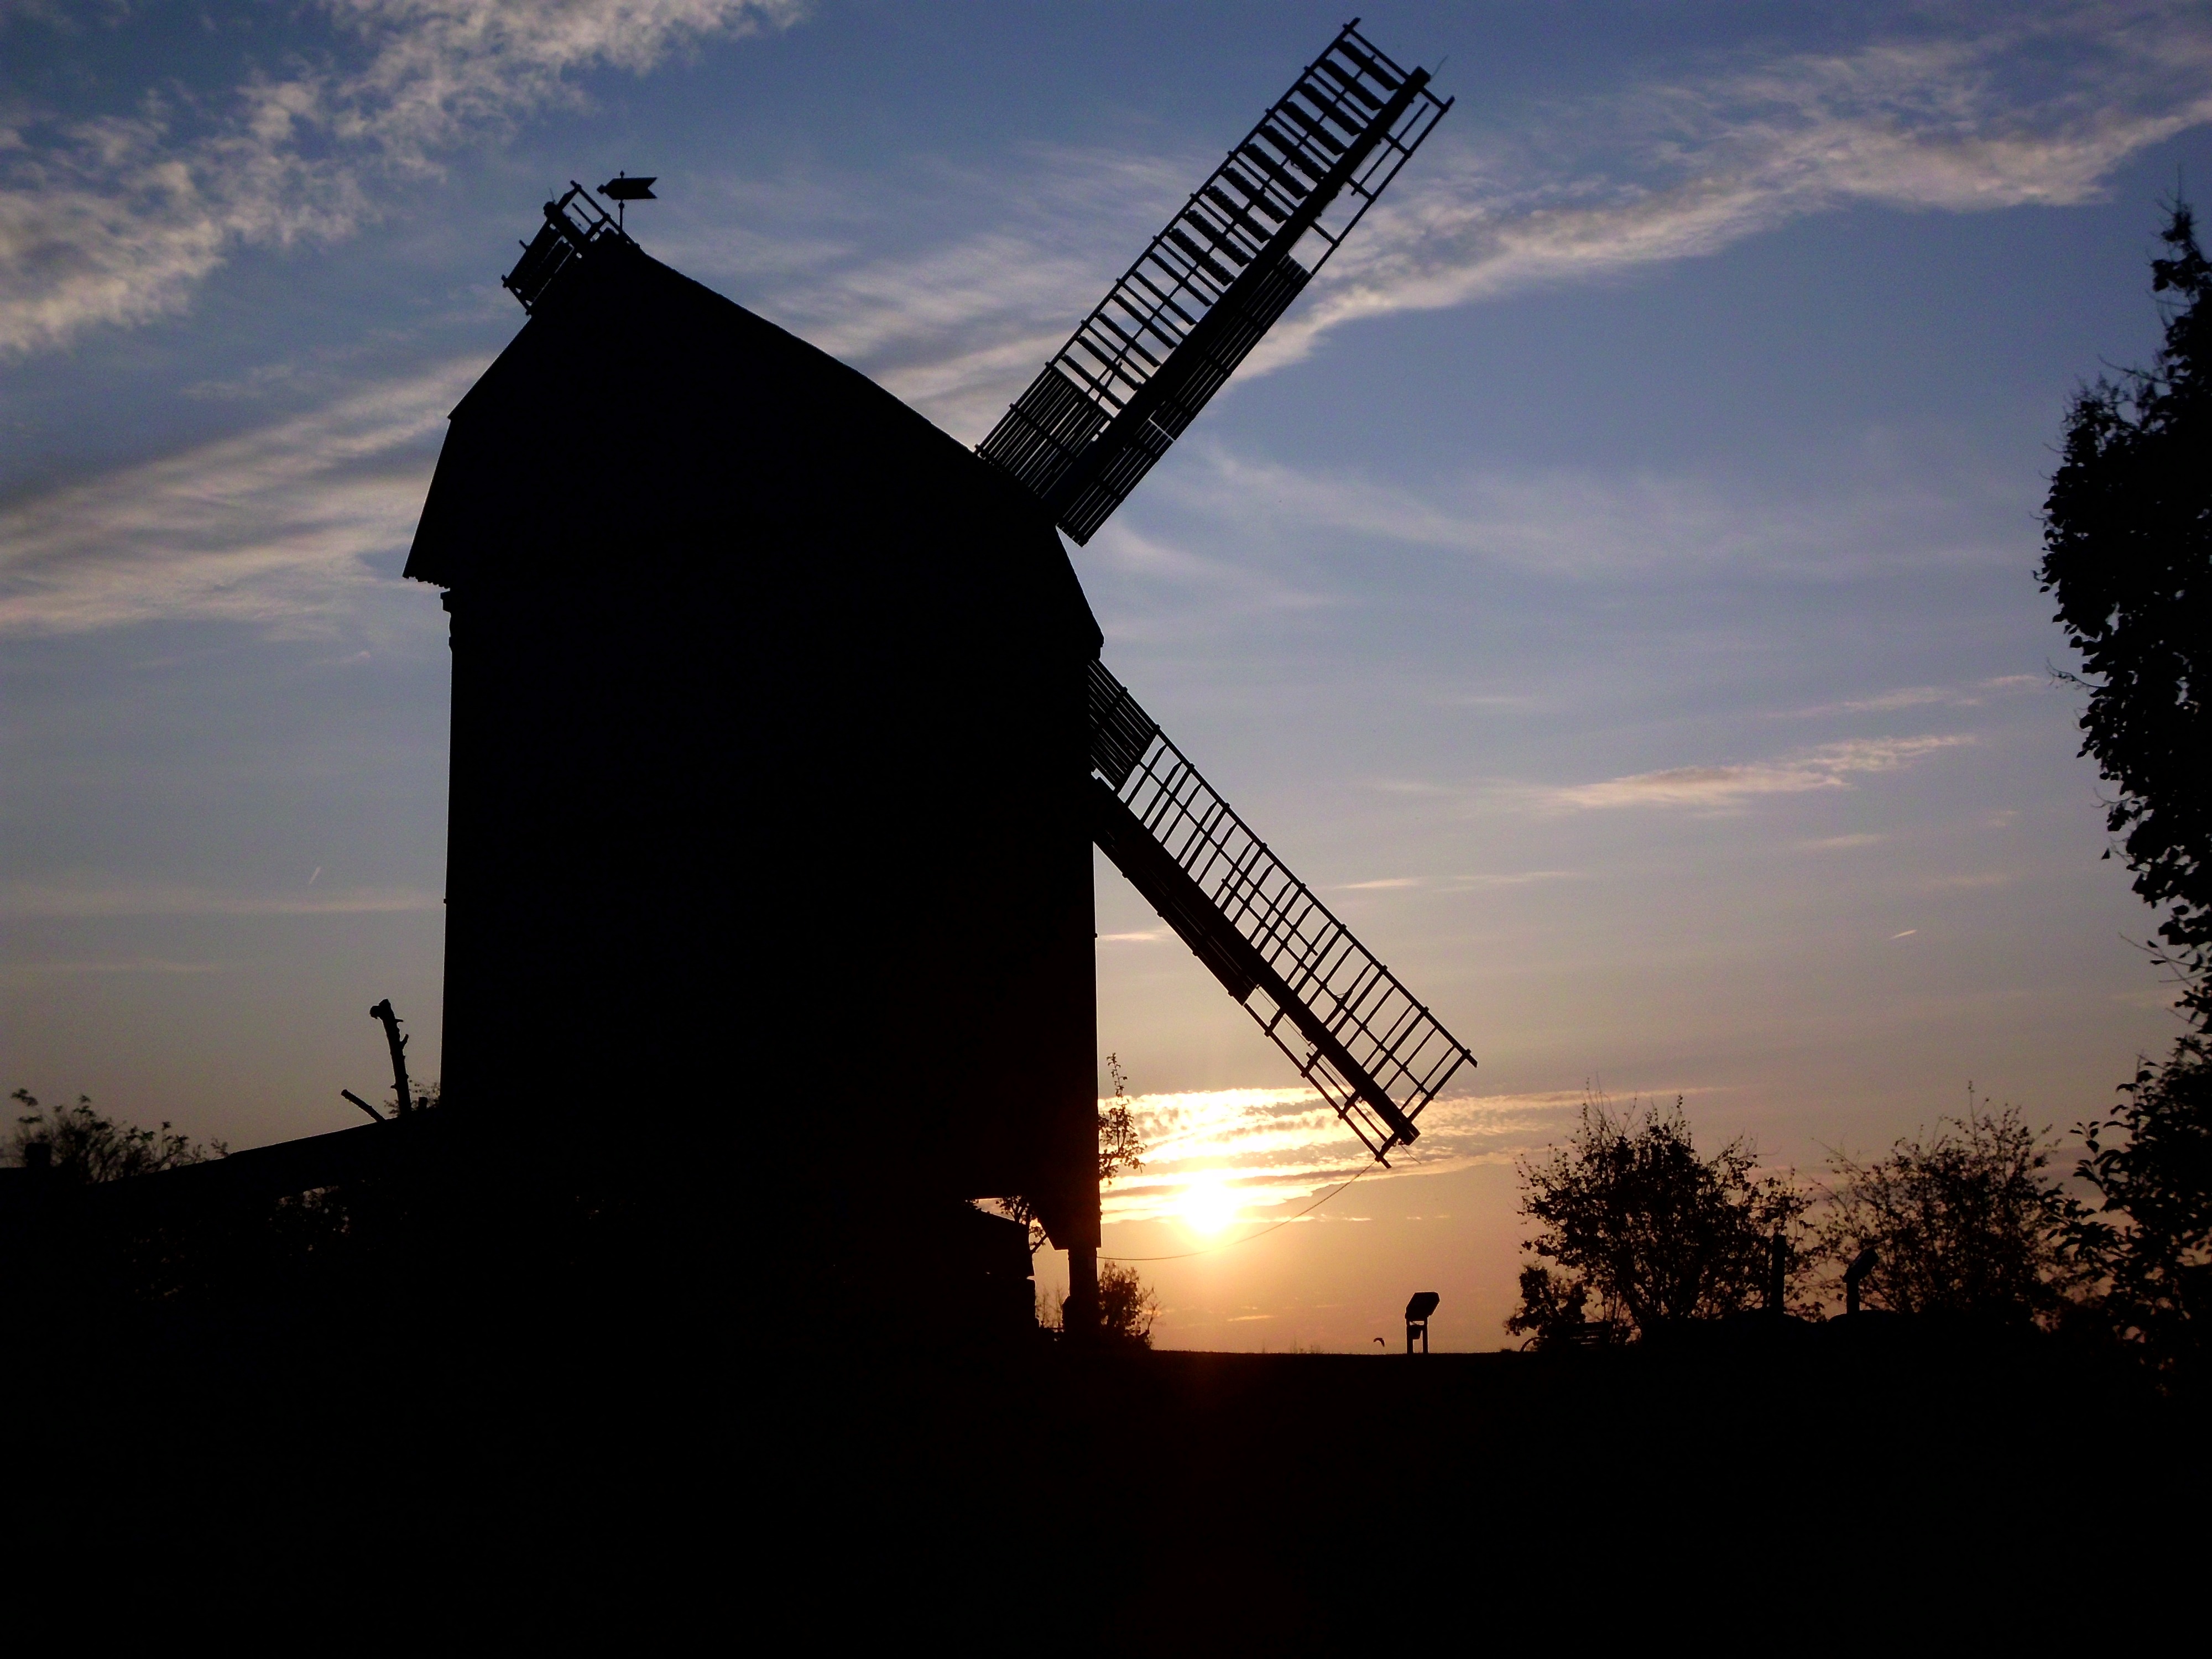
landscape, nature, silhouette, sky, sunset, sunlight, windmill, wind, dusk, evening, tower, trees, outside, clouds, mill, germany, silhouettes